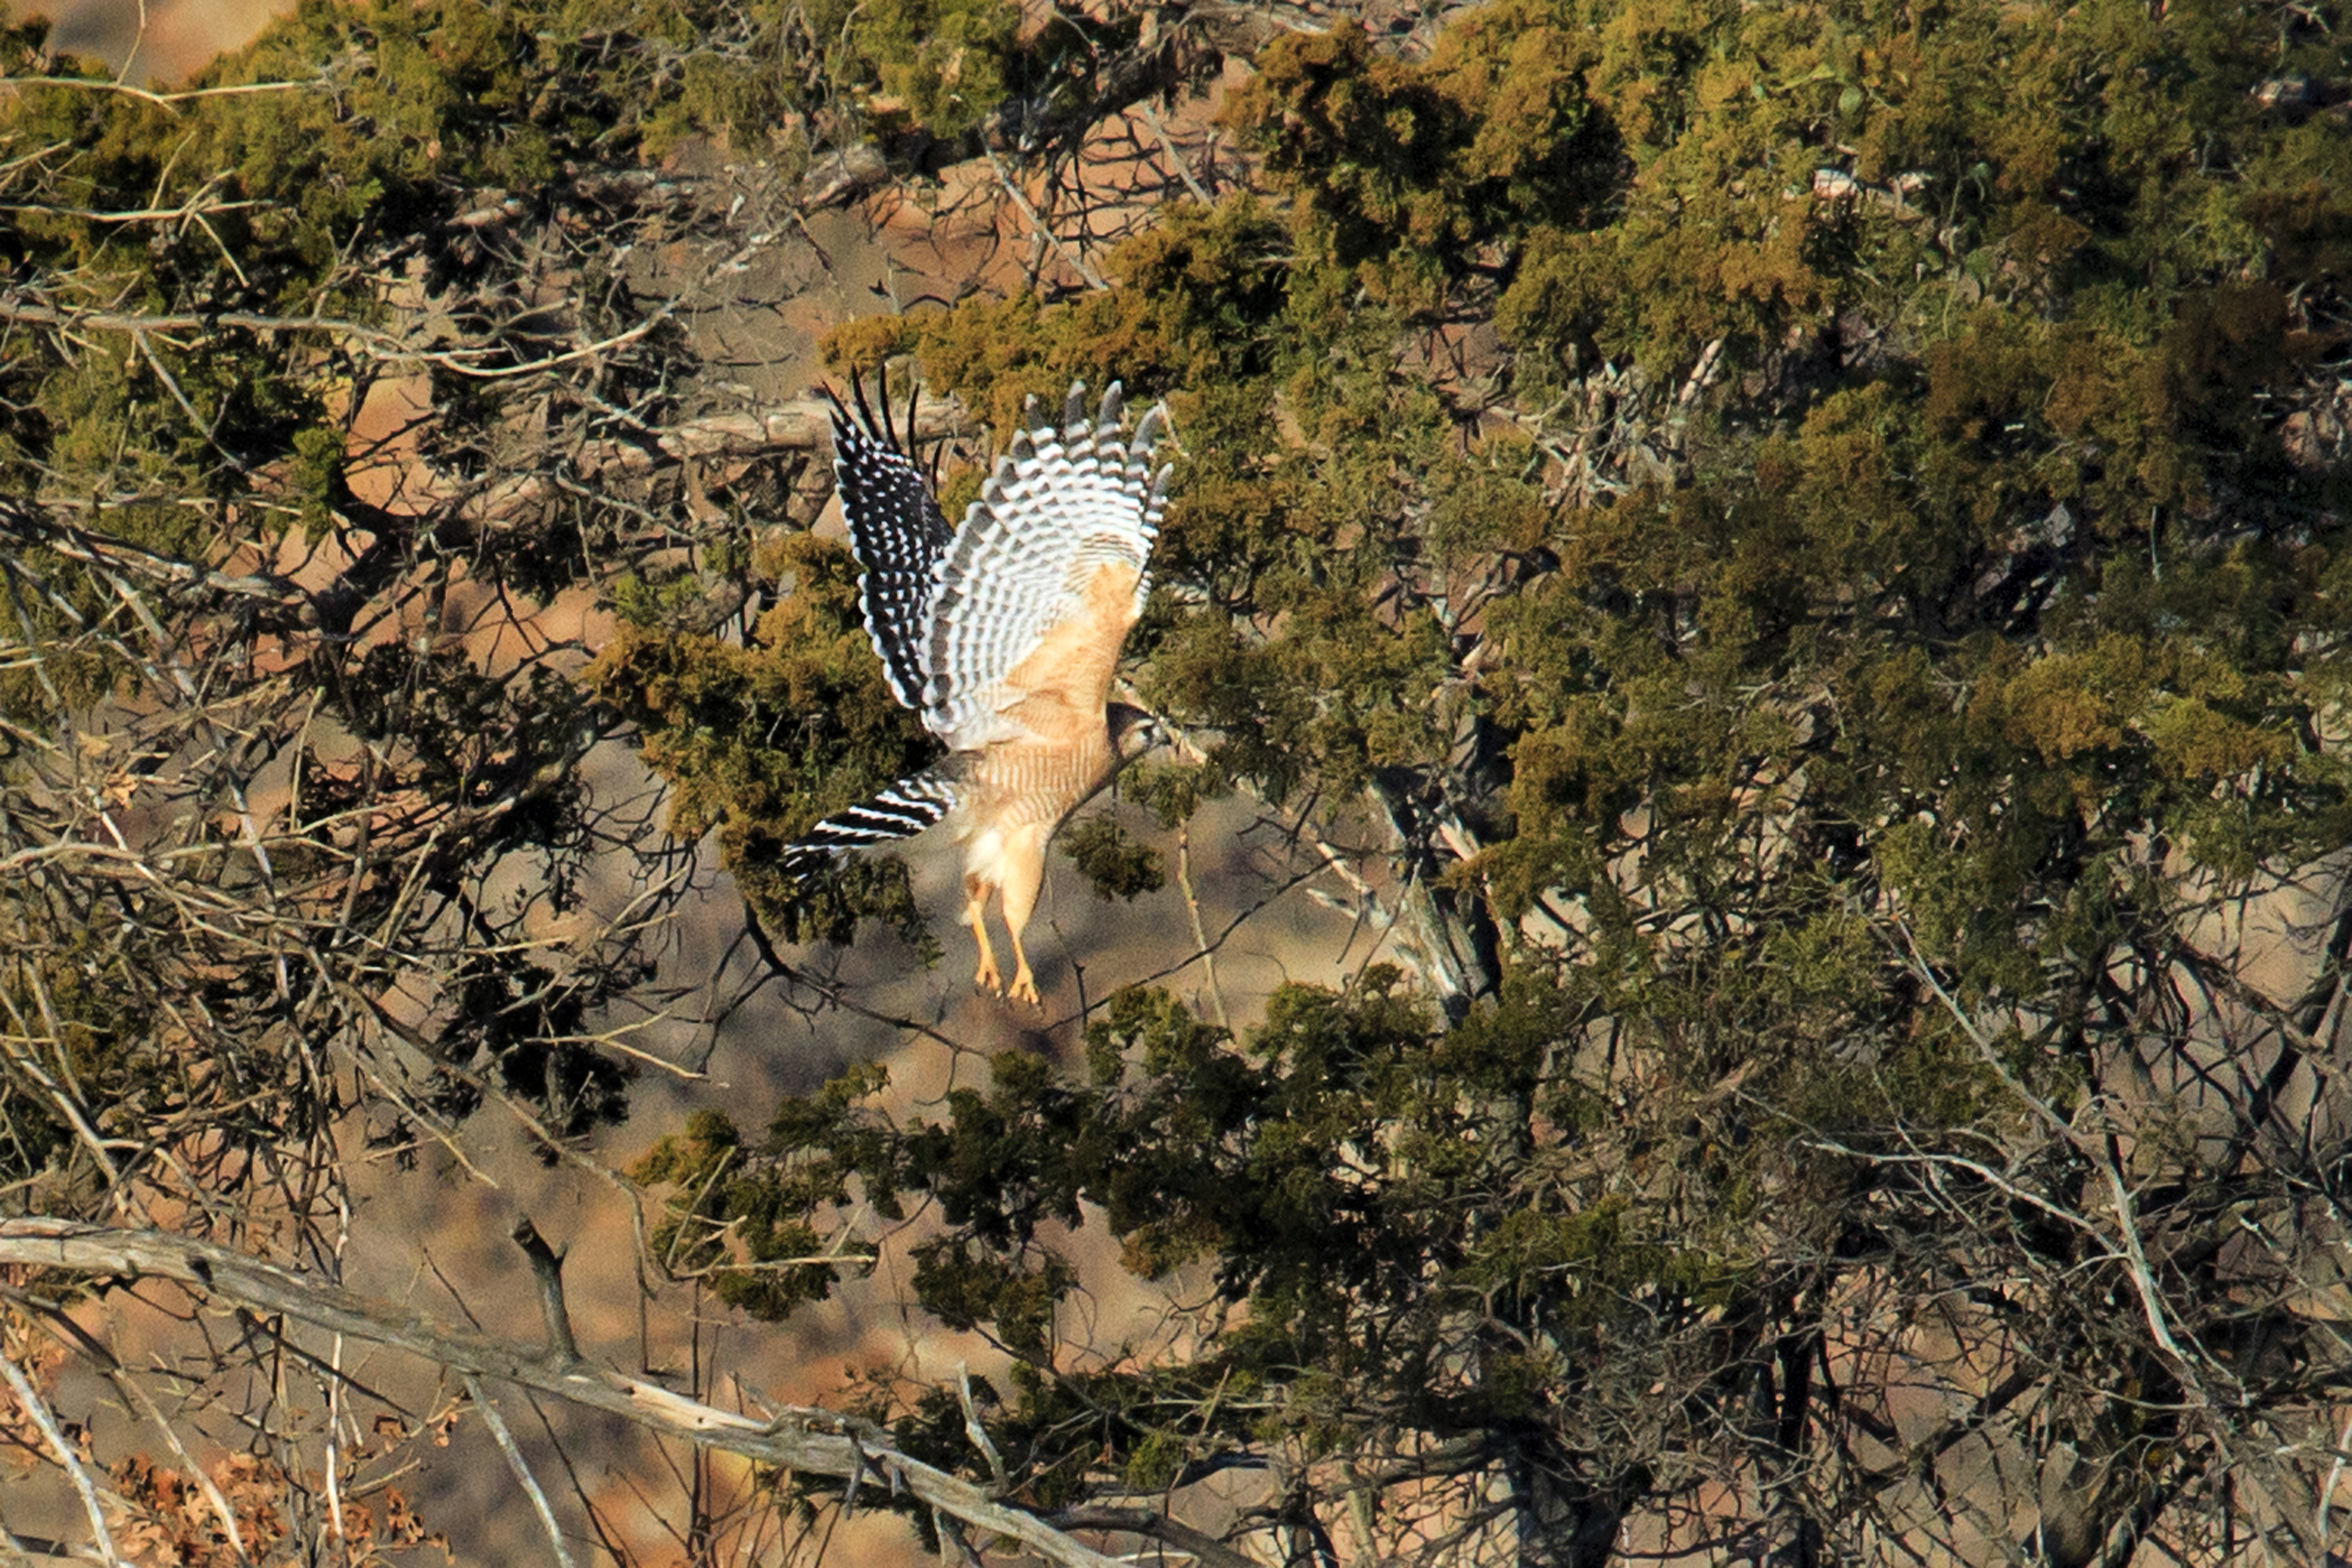
tree, nature, forest, wilderness, bird, leaf, wildlife, autumn, hawk, fauna, savanna, oklahoma, woodland, redshoulderedhawk, larrysmith, wichitamountains